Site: brandenburg
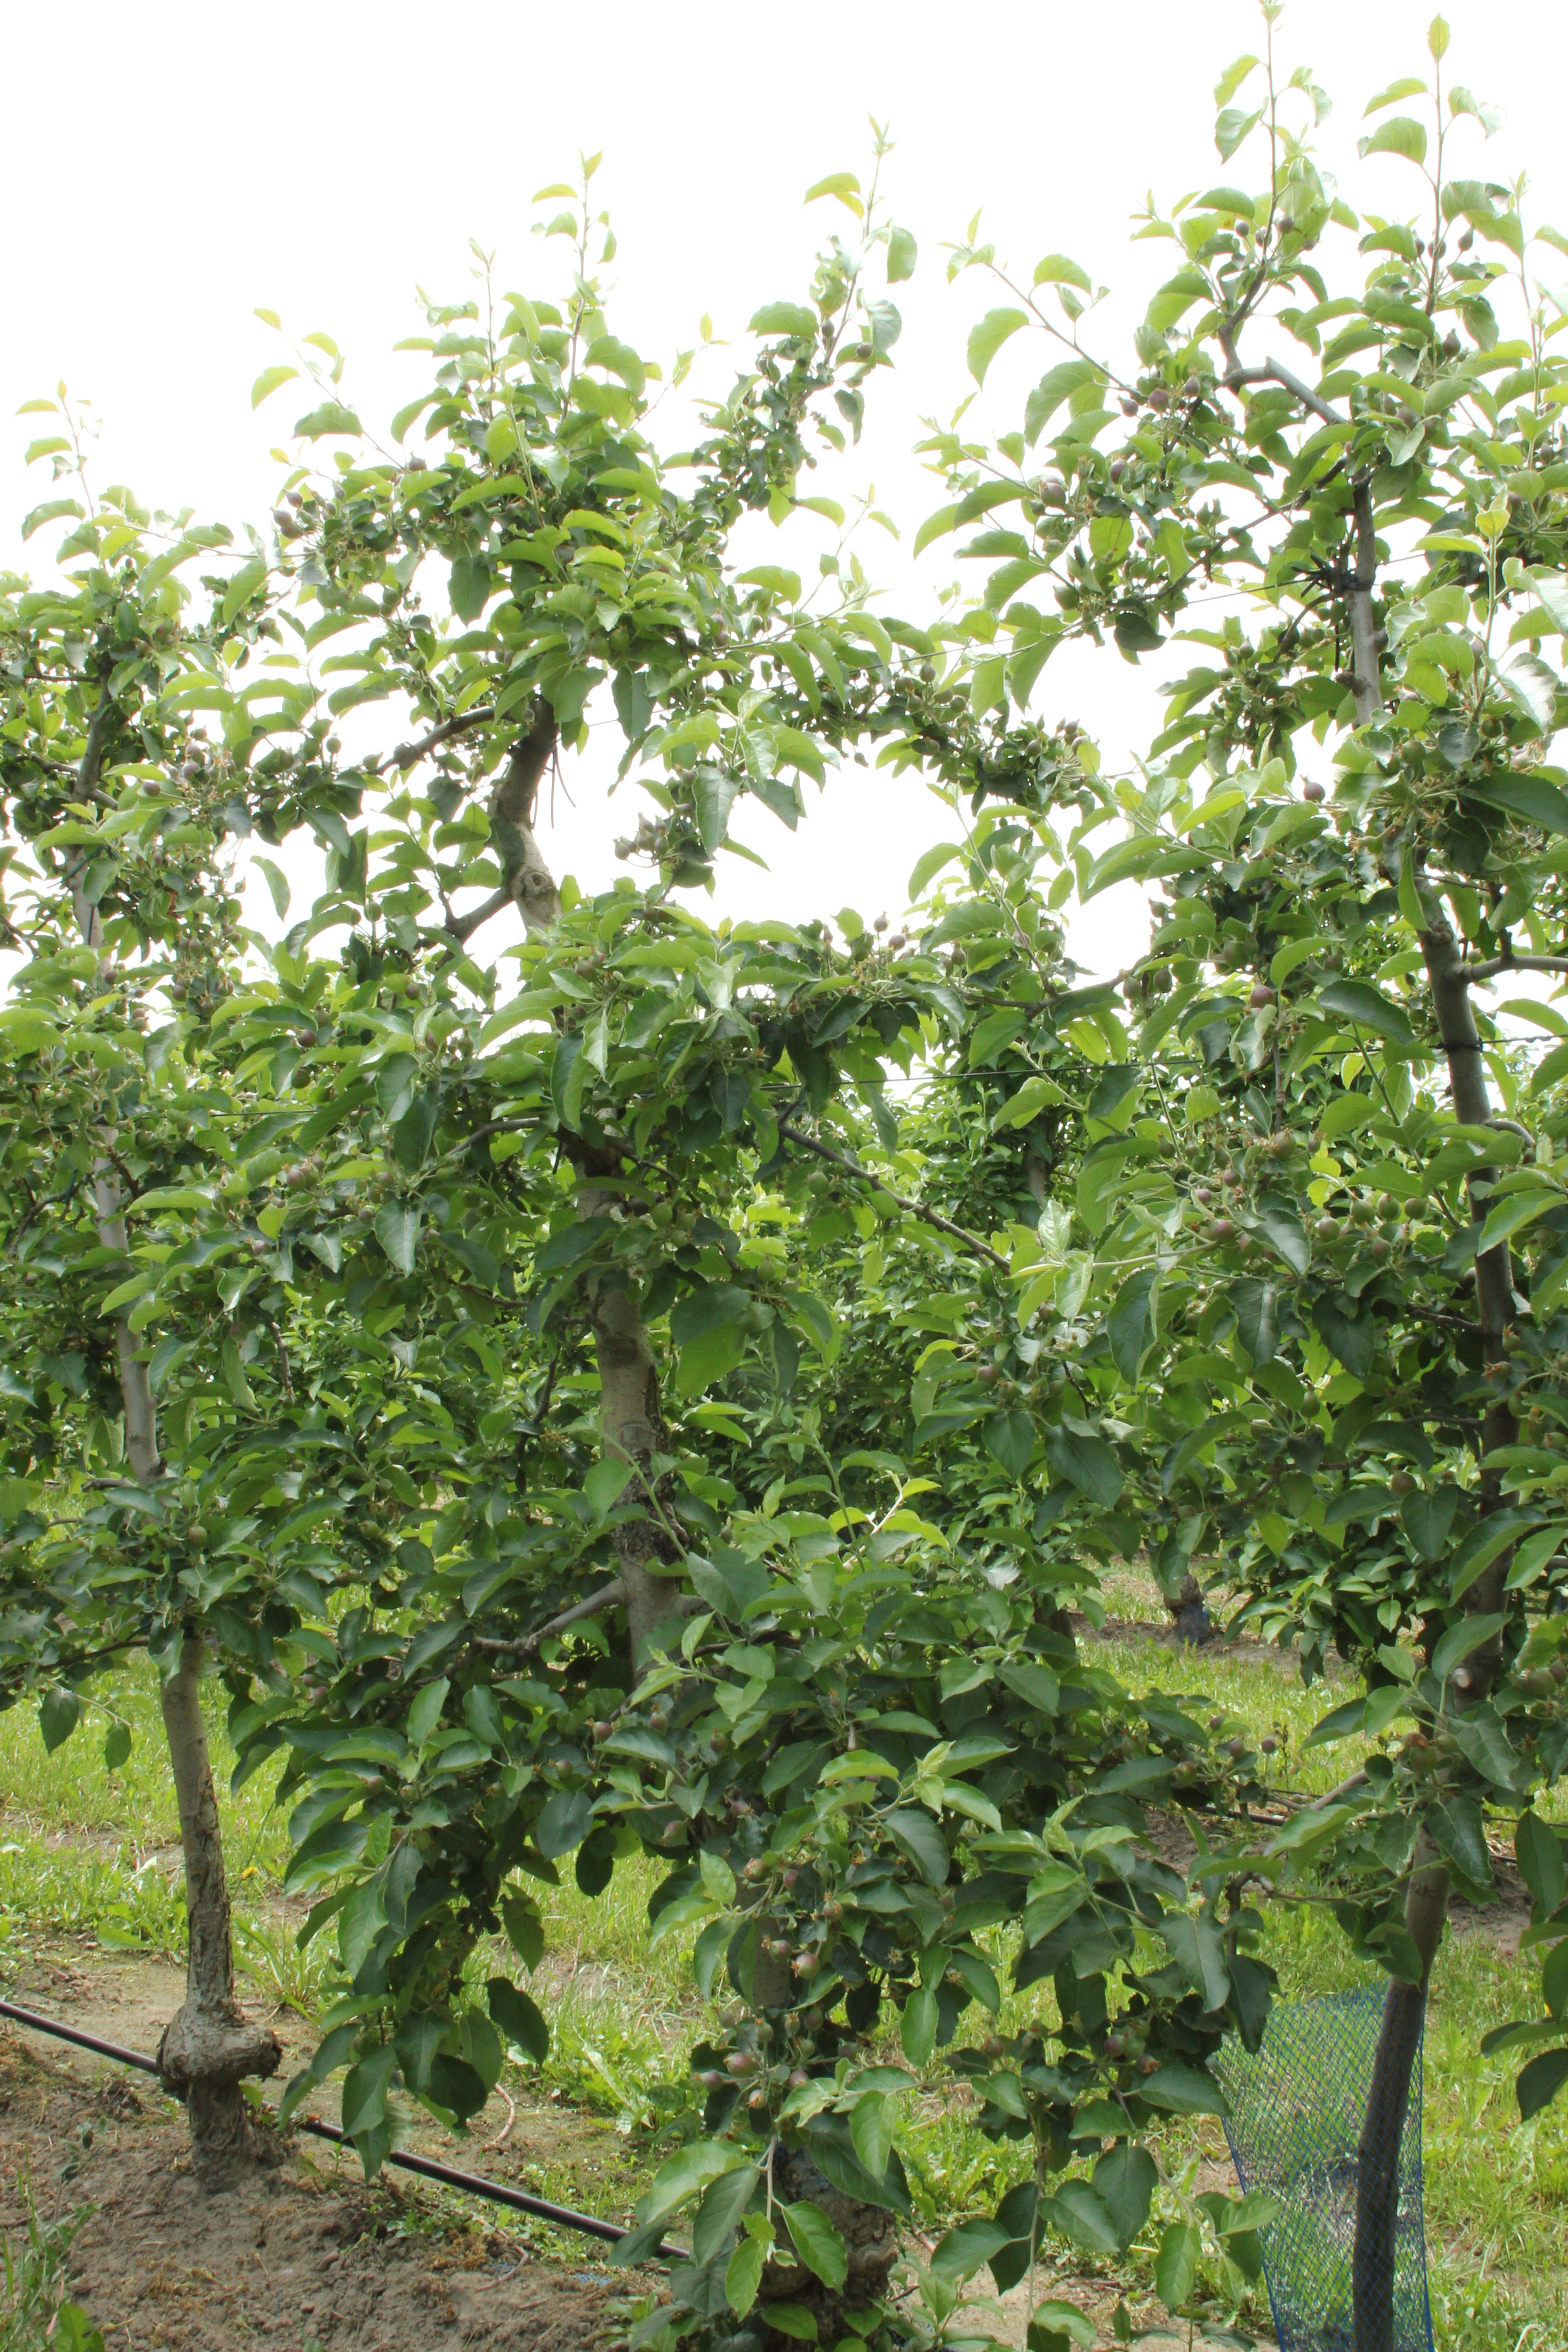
Growth stage (BBCH 72): Development of fruit